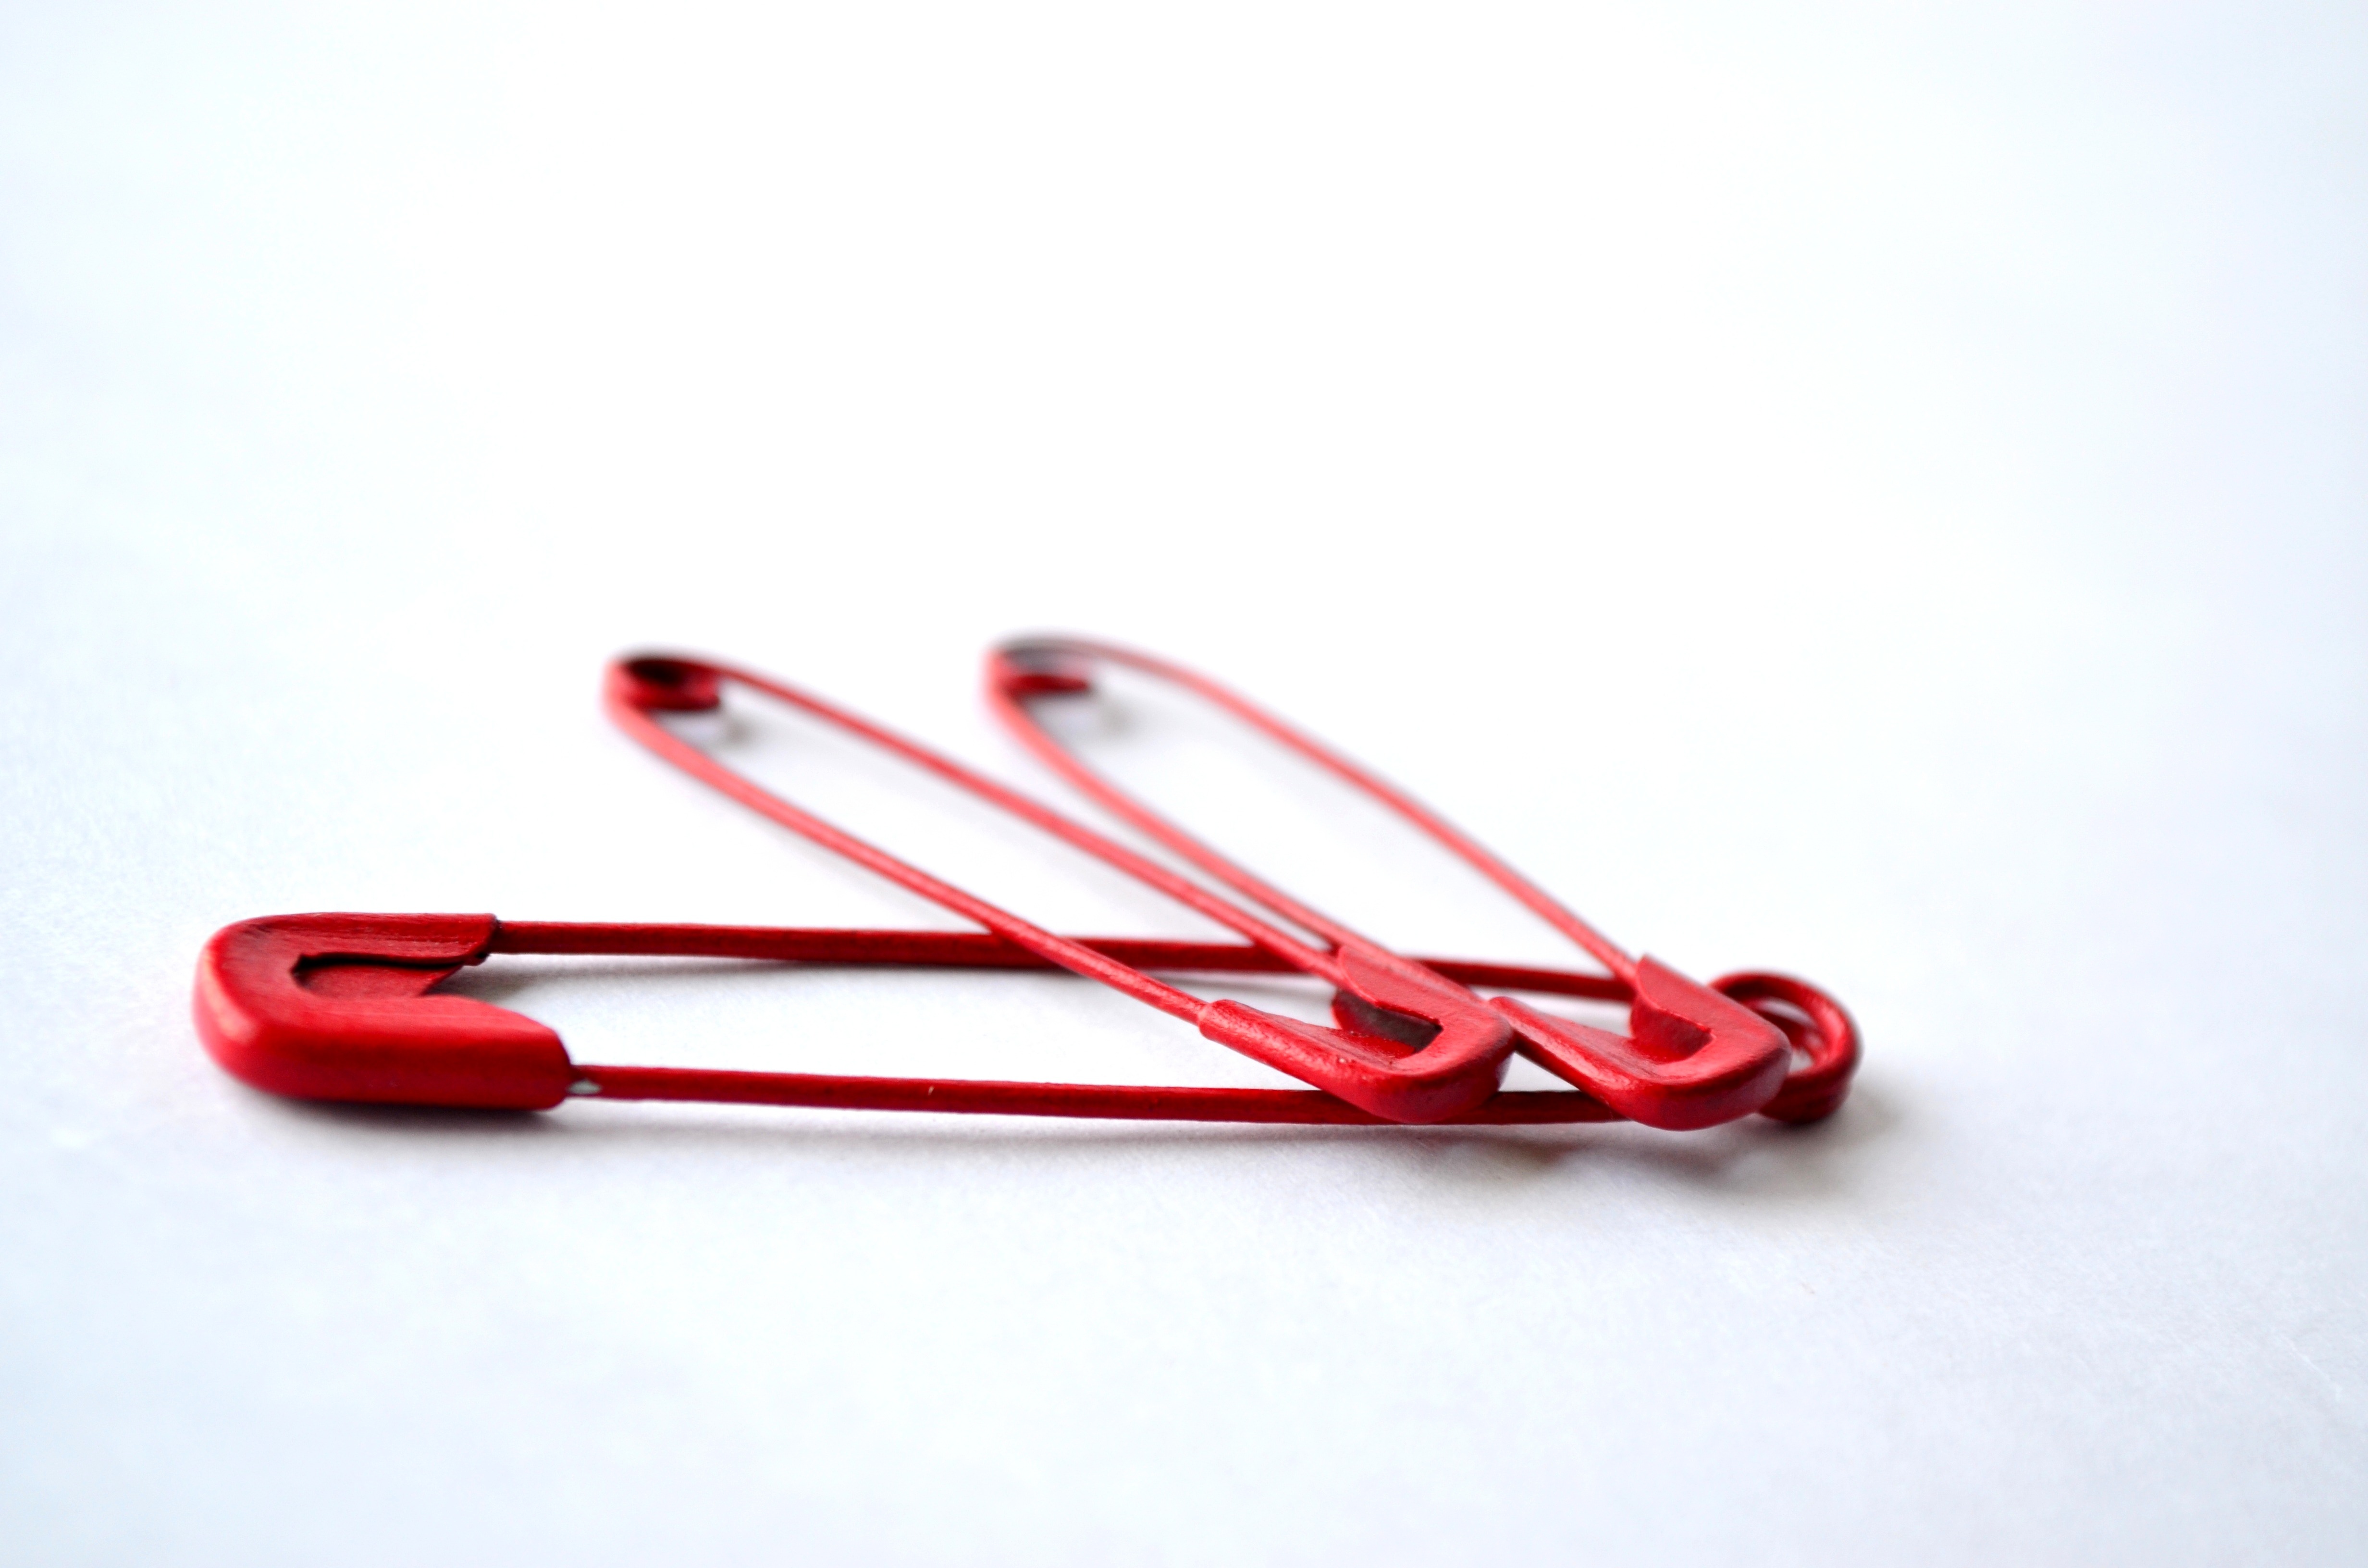
hand, needle, repair, red, housework, craft, garment, glasses, handmade, organ, pins, fix, tailoring, needlework, fashion accessory, vision care, safety pins